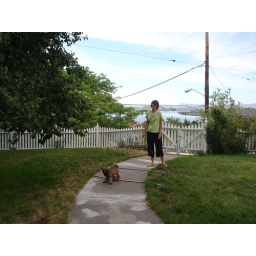
margo and daisy tibetan terrier puppy in our front yard